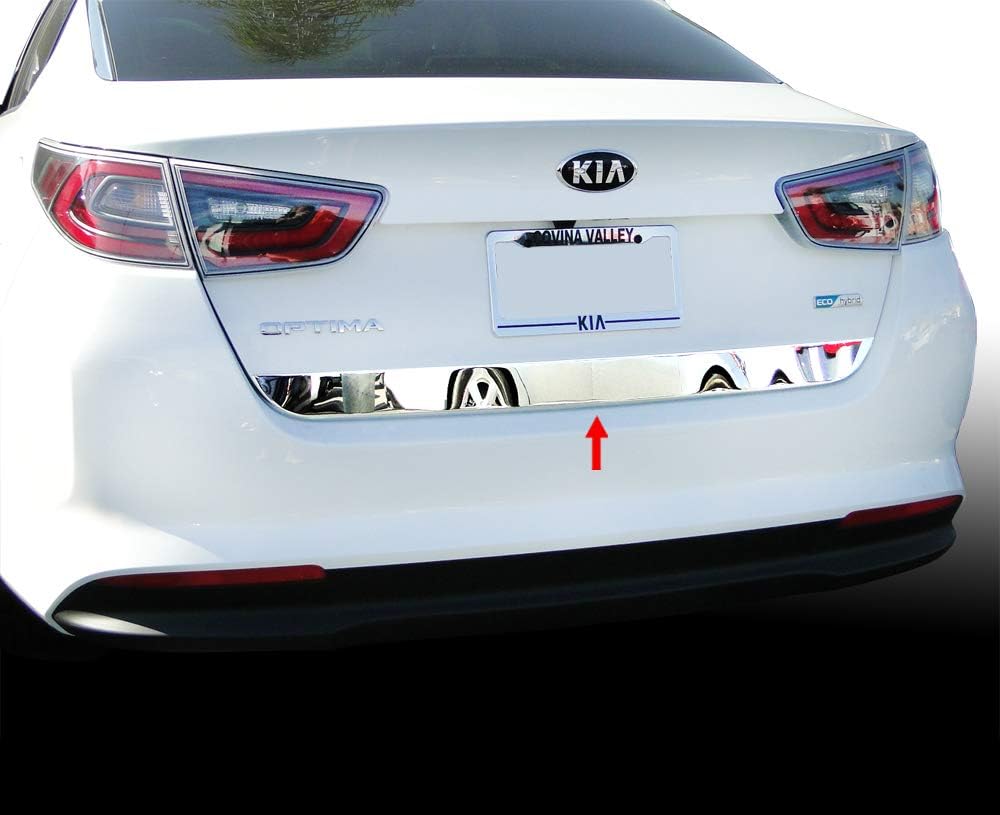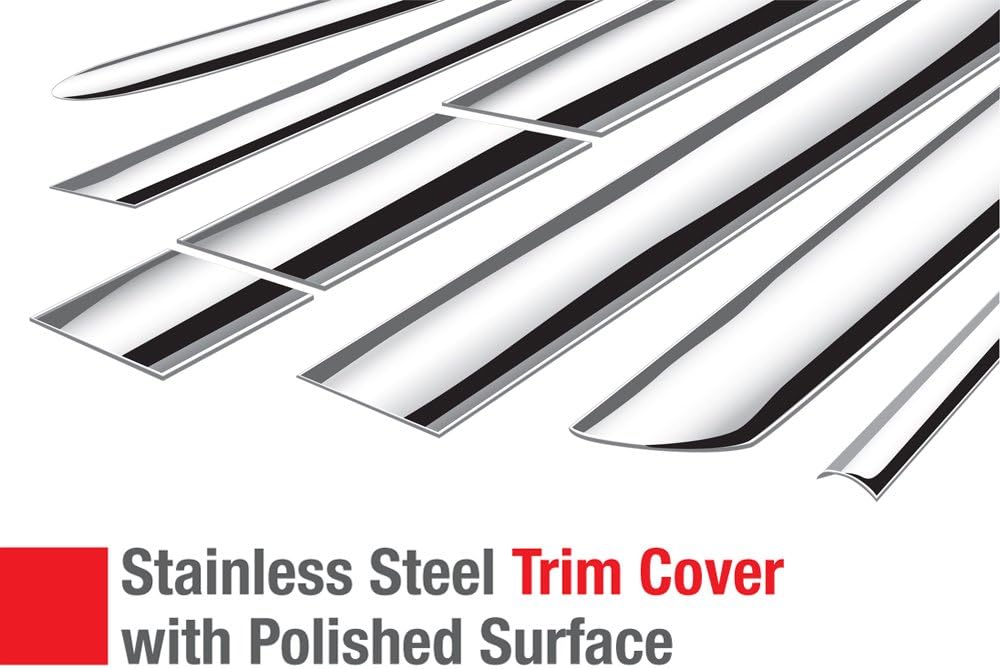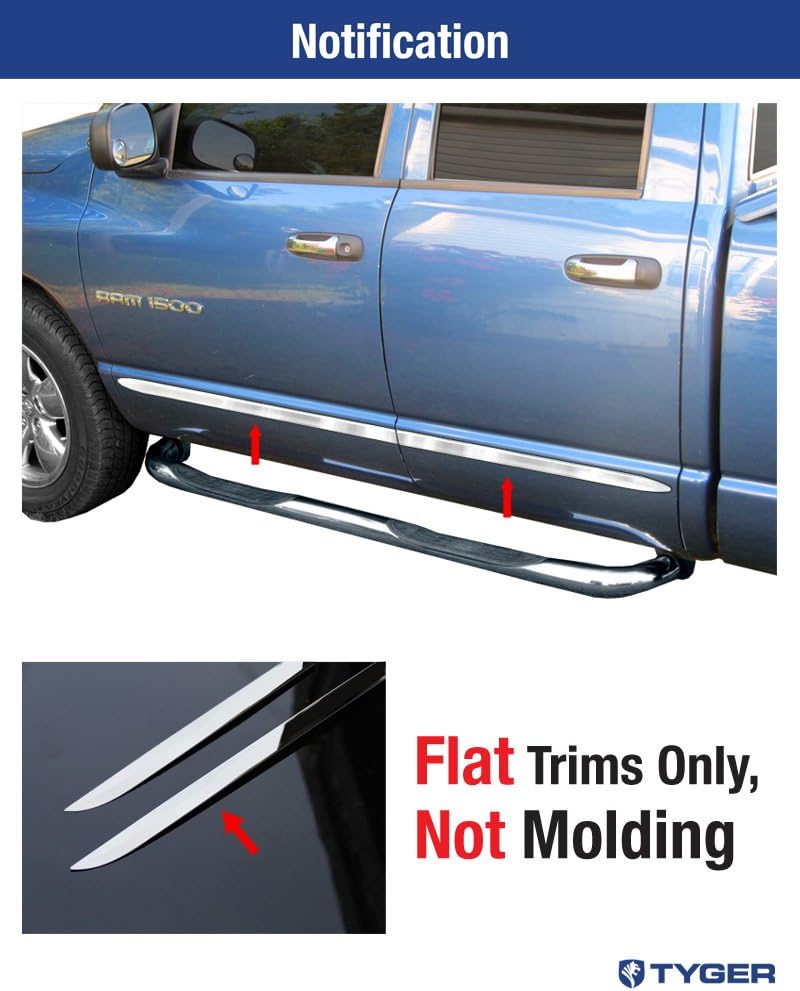
Tyger Auto Made in USA! Compatible with 2014-2015 Kia Optima 2 3/4'' Wide 1PC Body Lower Trunk Molding Trim
Category: Automotive
1 piece set. 2 3/4 inches wide. The Trim comes with a white protective layers. You need to peel them off after fully install the trim. FITMENT Compatible with 2014-2015 Kia OPTIMA Compatible with 2014-2015 Kia OPTIMA
Features: PREMIUM QUALITY - Crafted with precision from 24 (0.025") or 26 (0.018") gauges thickness stainless steel with mirror polish surface. | Full 3M Tape On The Back For Easy Installation | Made in USA - Backed by a lifetime warranty against manufacturing defects. | The Trim Can't Be Re-applied Afer Your Initial Installation. Please Test Fitting Before Peel Off The Tape.